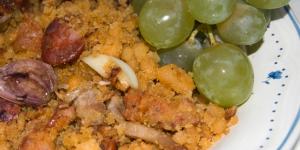
thermomix migas